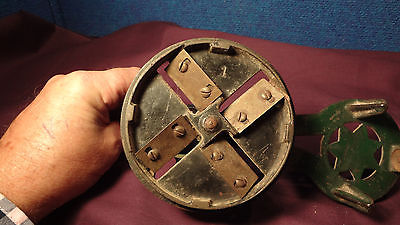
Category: table